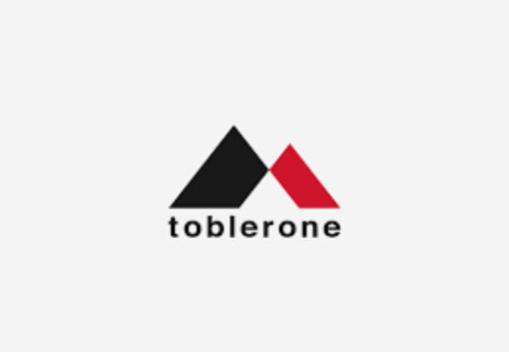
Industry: Food